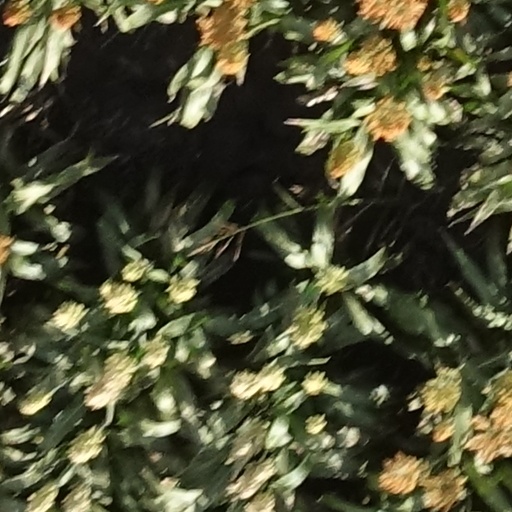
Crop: sorghum